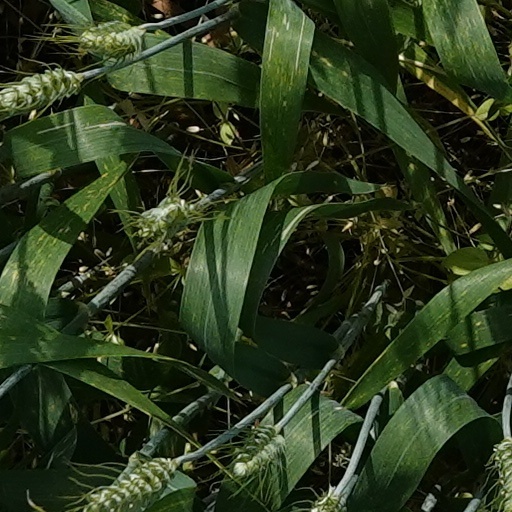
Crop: wheat